A Manhattan Knight

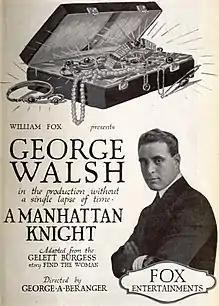
Advertising of "A Manhattan Knight" on page 13 of the "Exhibitors Herald" (March 6, 1920).

A Manhattan Knight is a 1920 American silent mystery film directed by George Beranger and starring George Walsh, Virginia Hammond, William H. Budd, Warren Cook, Jack Hopkins, and William T. Hayes. It is based on the 1911 novel "Find the Woman" by Gelett Burgess. The film was released by Fox Film Corporation in March 1920.